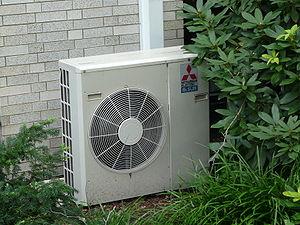
La climatisation est la technique qui consiste à modifier, contrôler et réguler les conditions climatiques d’un local pour des raisons de confort ou pour des raisons techniques.